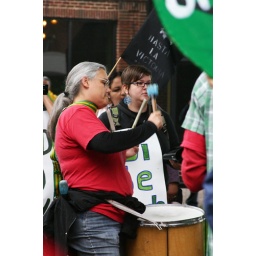
drummer in red shirt